2017 PSOE federal party congress

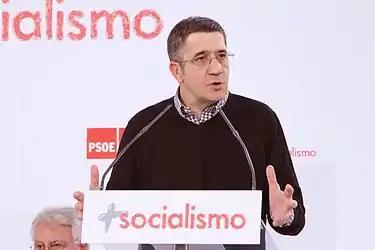
Former Lehendakari Patxi López unexpectedly became, on 15 January 2017, the first to publicly announce his bid, posing as an alternative to both Sánchez and Díaz.

On 14 January 2017, party leaders in federal committee formally set the congress' date for 17 and 18 June with a primary election scheduled for May, the preferred choice of both Javier Fernández and Susana Díaz who had called for postponing the congress' date to "just before summer [2017]" in hopes of Sánchez's support eroding over time. Despite previous calls from critics for the leadership contest to be held earlier, the proposed timetable was reluctantly accepted by critics with little opposition as Fernández and Díaz's faction commanded a comfortable majority among federal committee members. The next day, Patxi López unexpectedly became the first to publicly announce his candidacy to the party's leadership, stating that the party's abstention in Rajoy's investiture had been "an error" and claiming to "feel strong enough to rebuild the party". After weeks of waiting for Sánchez's final decision and of debating on whether it was advisable for the late Secretary-General to return to office, many of his previous supporters switched sides and aligned with López, appealed by his 'third way' project, while calling for Sánchez to join them in an effort to prevent splitting the anti-Díaz vote. Among those withdrawing their support from the former party leader were Balearic President Francina Armengol—the only PSOE regional premier not aligned to Susana Díaz—as well as the party's regional branches in Madrid, the Basque Country, Navarre, Castile and León and La Rioja. Even the PSC, formerly staunch defenders of Sánchez before his deposition, now claimed "neutrality" by virtue of Iceta's agreement with Díaz.